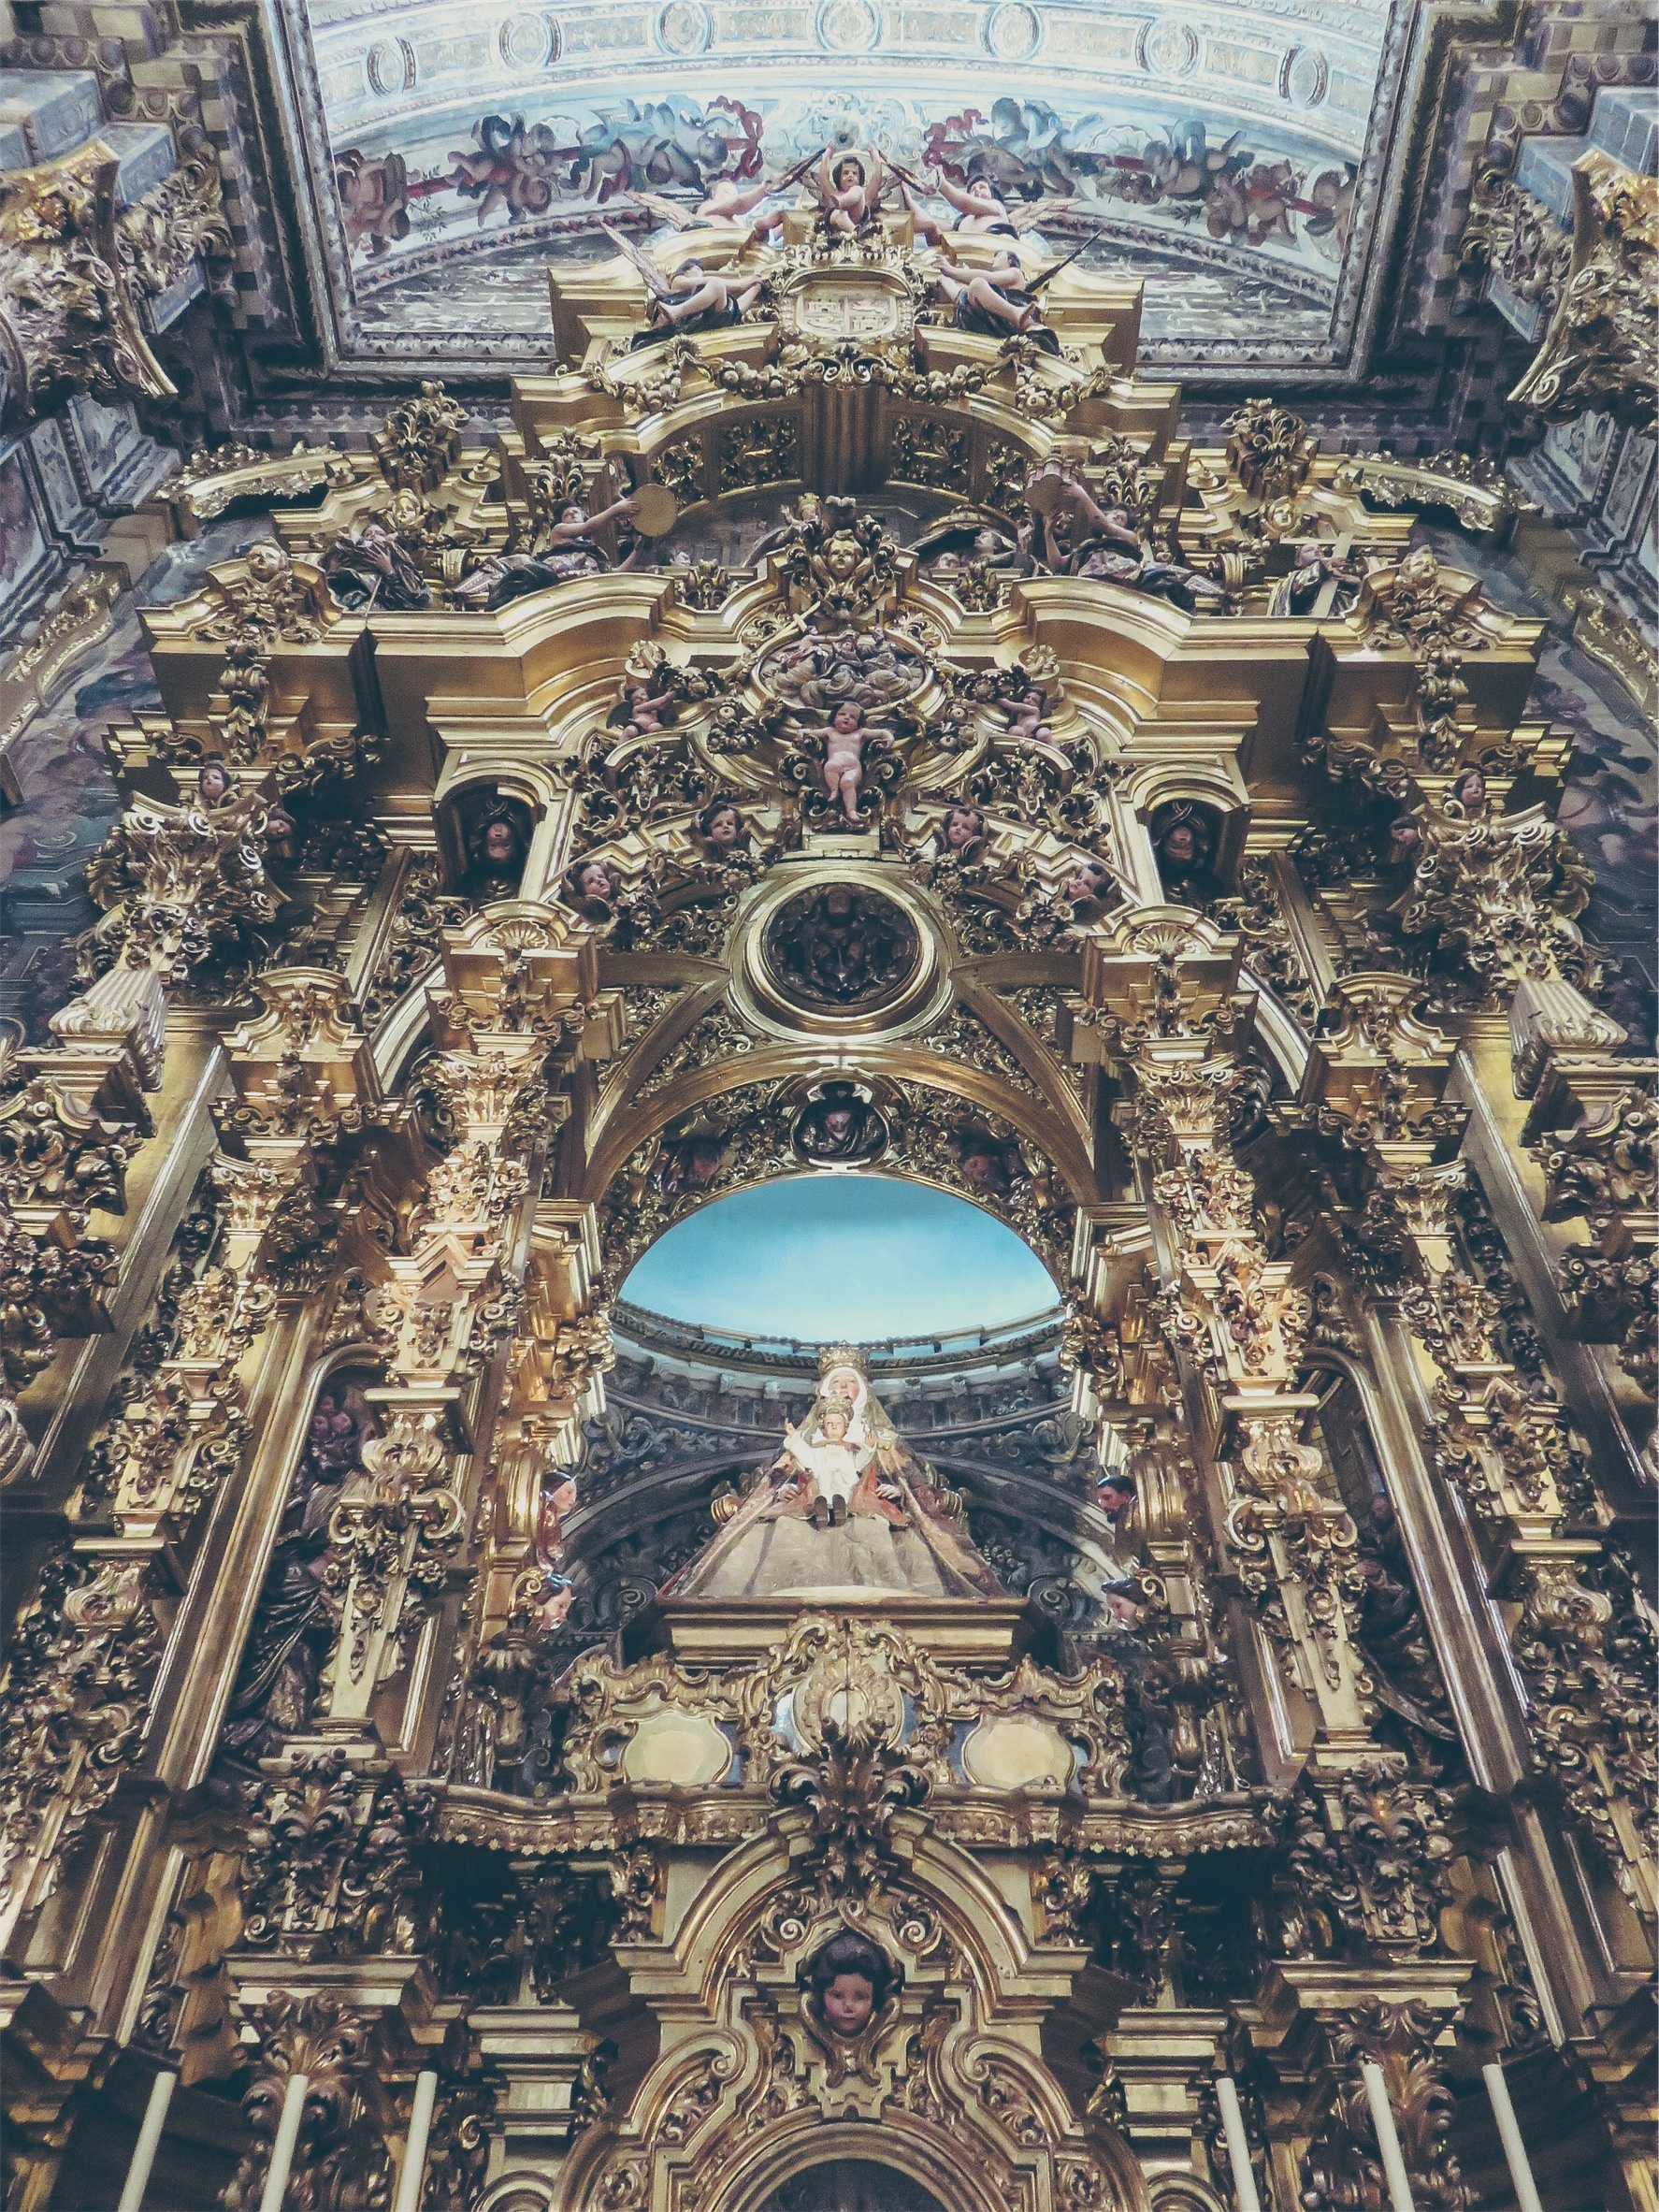
architecture, structure, skyscraper, arch, tower, religion, landmark, church, cathedral, place of worship, basilica, dome, angels, metropolis, aerial photography, ancient history